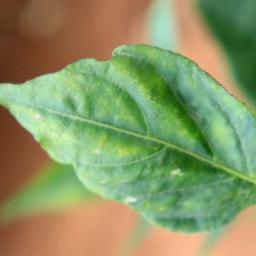
Label: healthy